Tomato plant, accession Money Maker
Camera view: tilt-top (135 deg); turntable rotation: 120 degrees
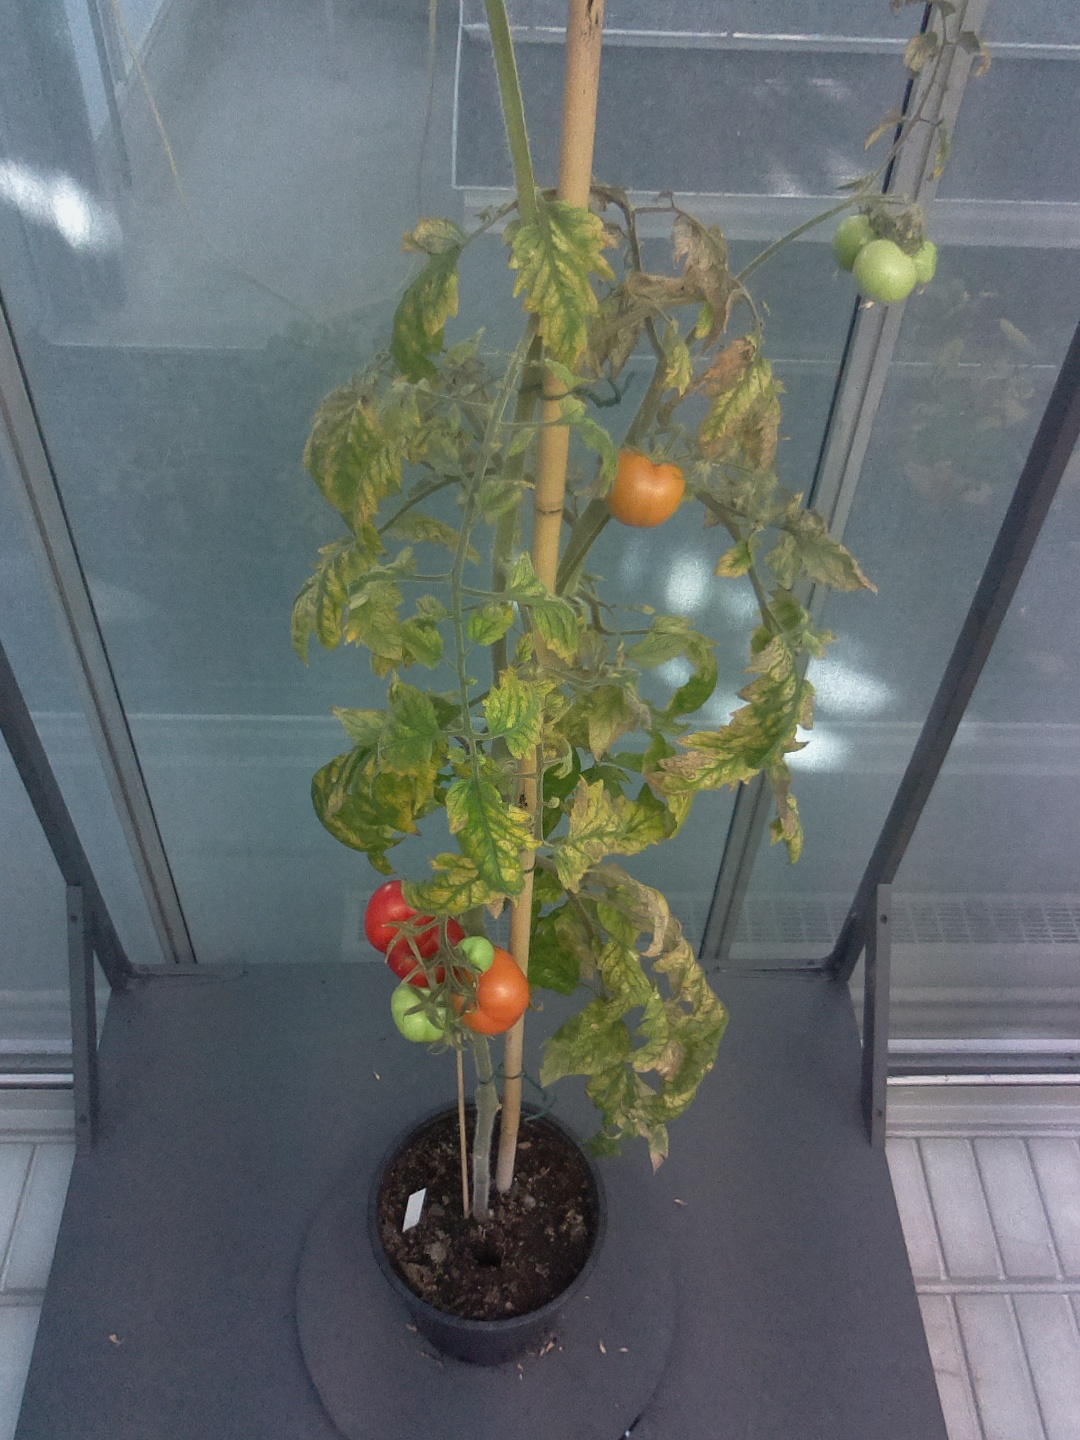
BBCH growth stage 83: 30%-40% of fruits show typical fully ripe color